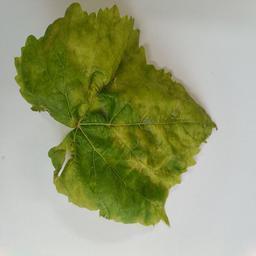
Label: Downy Mildew